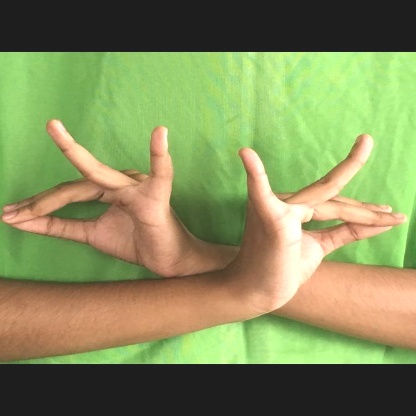
Mudra: Katakavardhana